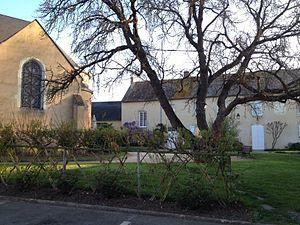
Spay - Église et presbytère